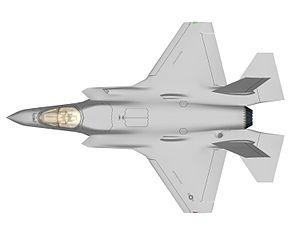
Le F-35 Lightning II est un avion monoplace, monomoteur, praticable par tous les temps, furtif, de cinquième génération, multirôle, conçu par le Pentagone pour l'offensive terrestre et les missions de supériorité aérienne. Il est développé depuis 1996 par le constructeur Lockheed Martin, avec comme principaux partenaires Northrop Grumman et BAE Systems.